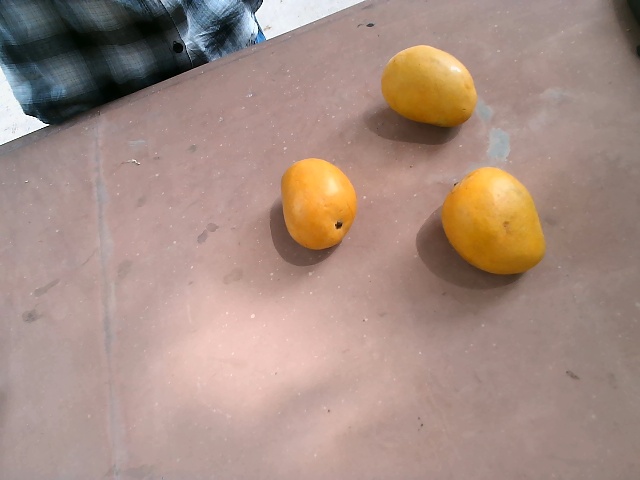
Label: Ripe_Mango